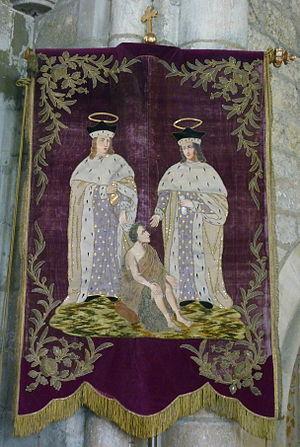
L'église Saint-Côme-Saint-Damien est une église catholique paroissiale située à Luzarches, dans le Val-d'Oise en France, dédiée à Saint Côme et Saint Damien, saints patrons des médecins et des pharmaciens. Ses origines se perdent dans le temps, et l'église porte son vocable actuel au moins depuis le VIIIᵉ siècle. La partie la plus ancienne conservée est le chœur voûté en berceau à l'abside en cul-de-four, qui comporte des éléments de la fin du XIᵉ siècle. Seulement une quarantaine d'années plus tard, le clocher et une absidiole sont bâtis au nord du chœur. Alors que l'extérieur porte tous les caractéristiques de l'architecture romane, les voûtes d'ogives et l'emploi de l'arc brisé à l'intérieur préfigurent l'architecture gothique. Si les absides en cul-de-four sont d'une grande rareté dans la région, les églises à posséder une telle abside et une absidiole à la fois sont encore plus rares. La chapelle de la Vierge au sud contraste fortement avec l'ensemble roman par sa luminosité et la légèreté de son architecture gothique rayonnante parvenue à l'apogée.